Muslim period in the Indian subcontinent

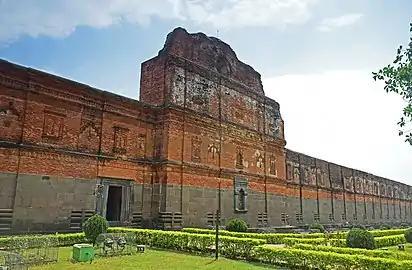
Ruins of the Adina Mosque, once the largest mosque in the Indian subcontinent, in Pandua, the first capital of the Bengal Sultanate.

The Malwa Sultanate was another Muslim kingdom in the Malwa region, covering the present day Indian states of Madhya Pradesh and south-eastern Rajasthan from 1392 to 1562. It was founded by Dilawar Khan, who following Timur's invasion and the disintegration of the Delhi Sultanate, in 1401/2, made Malwa an independent realm. In 1561, the Sultanate was conquered by the Mughal empire from its last ruler, Baz Bahadur.